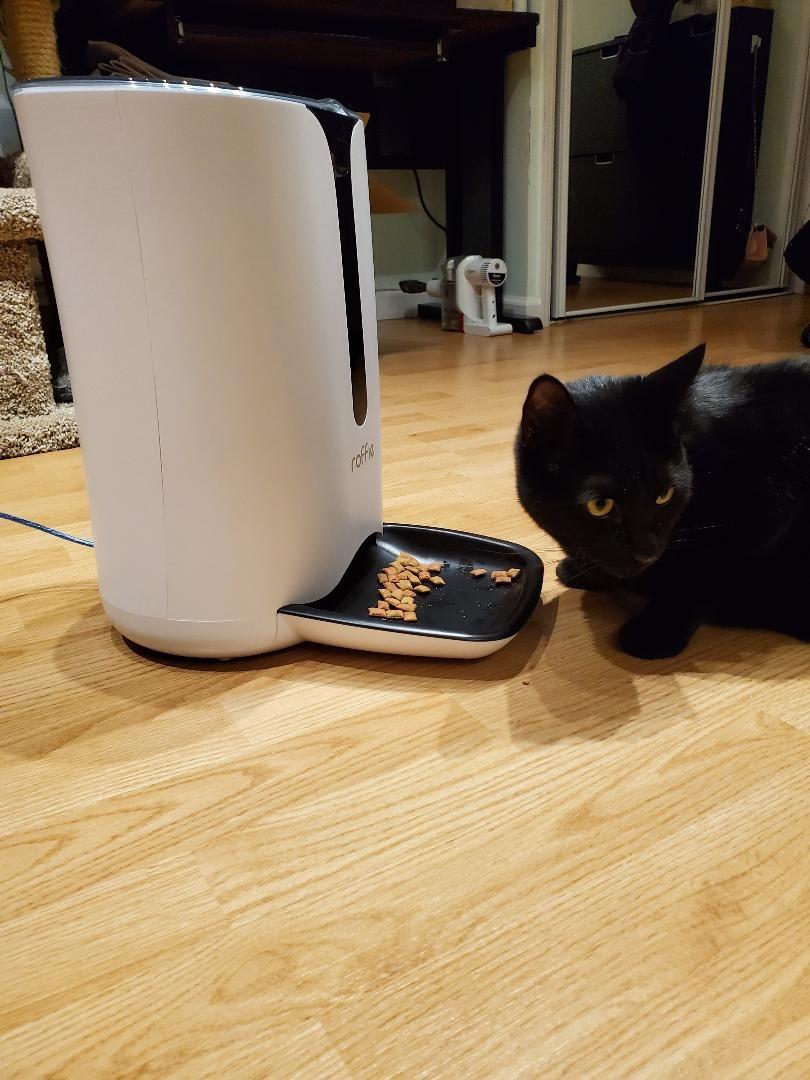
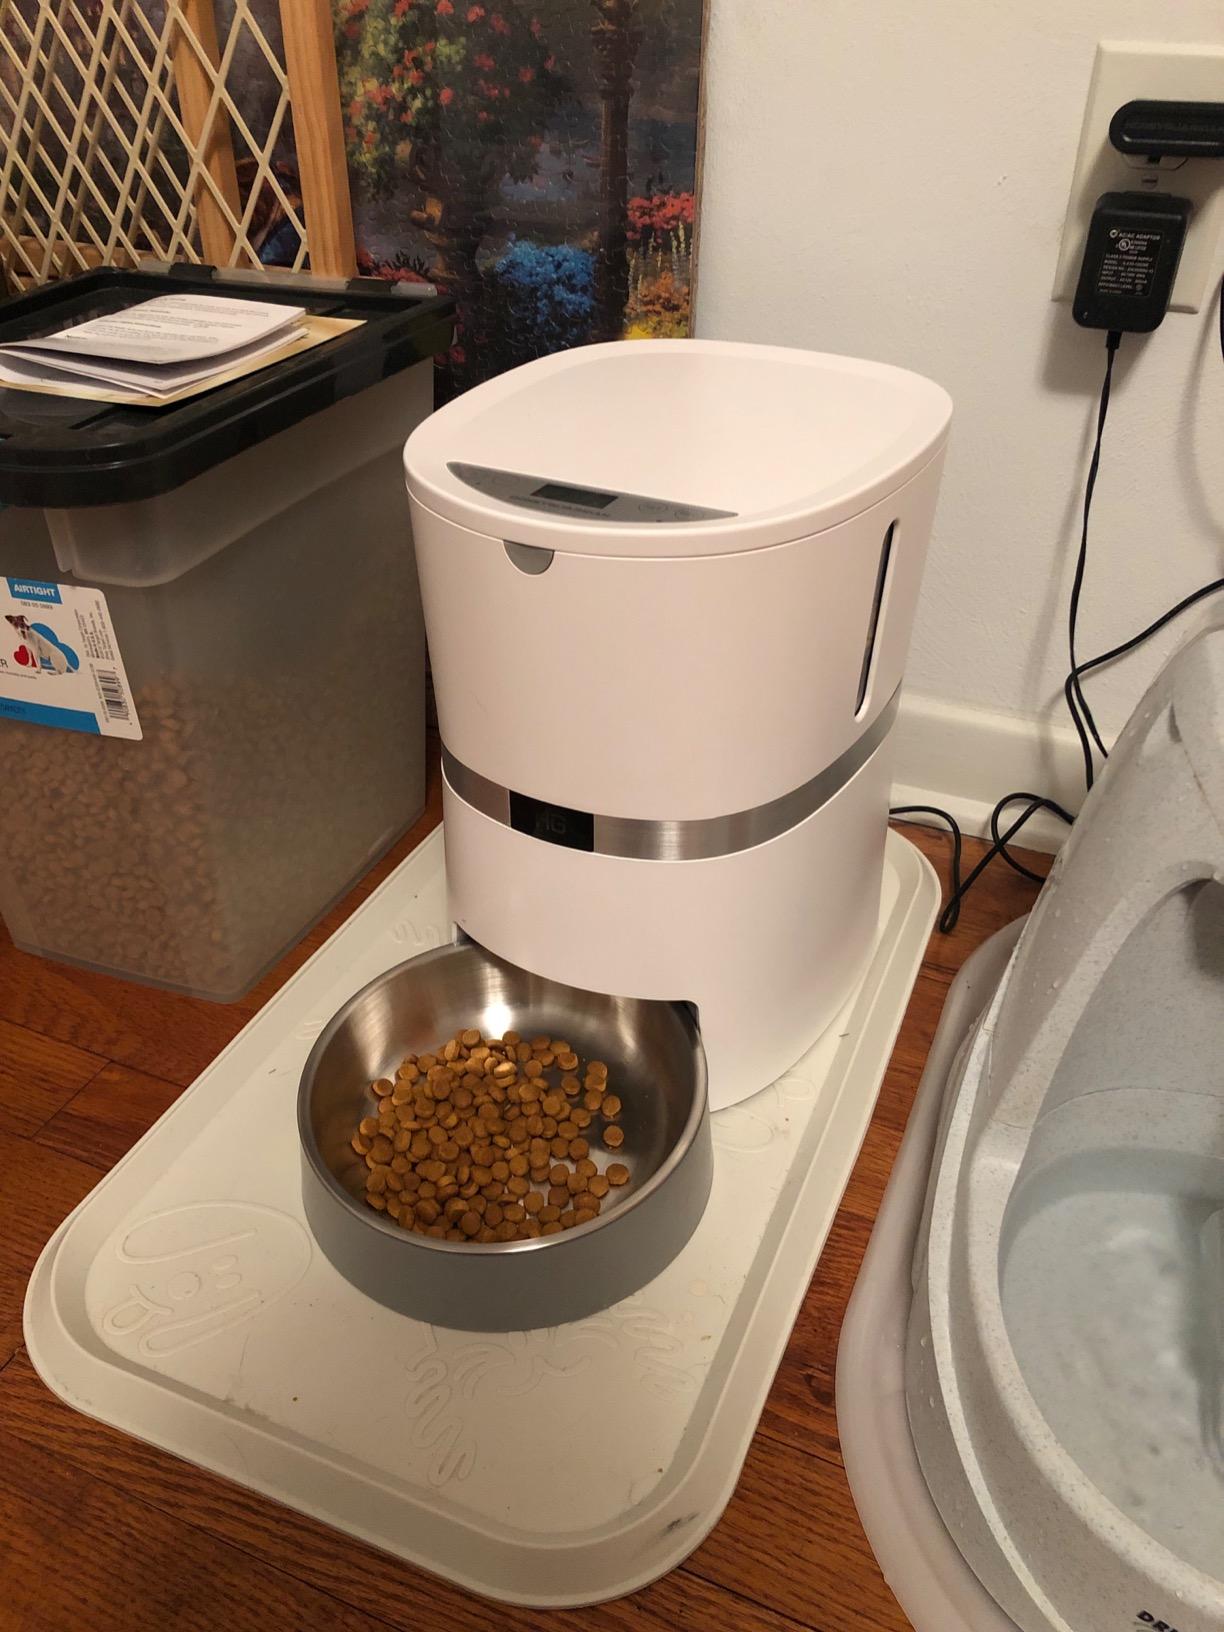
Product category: items_feeder
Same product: no